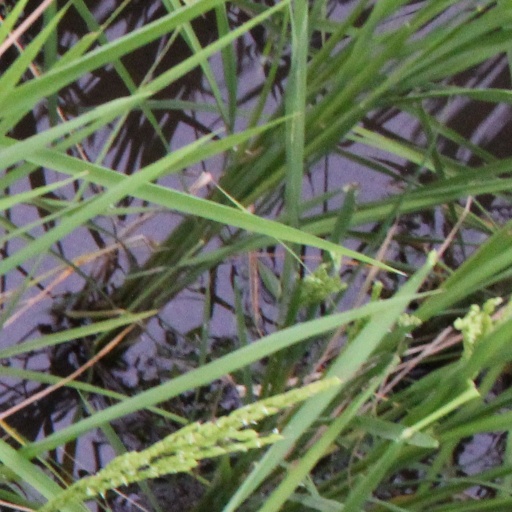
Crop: rice